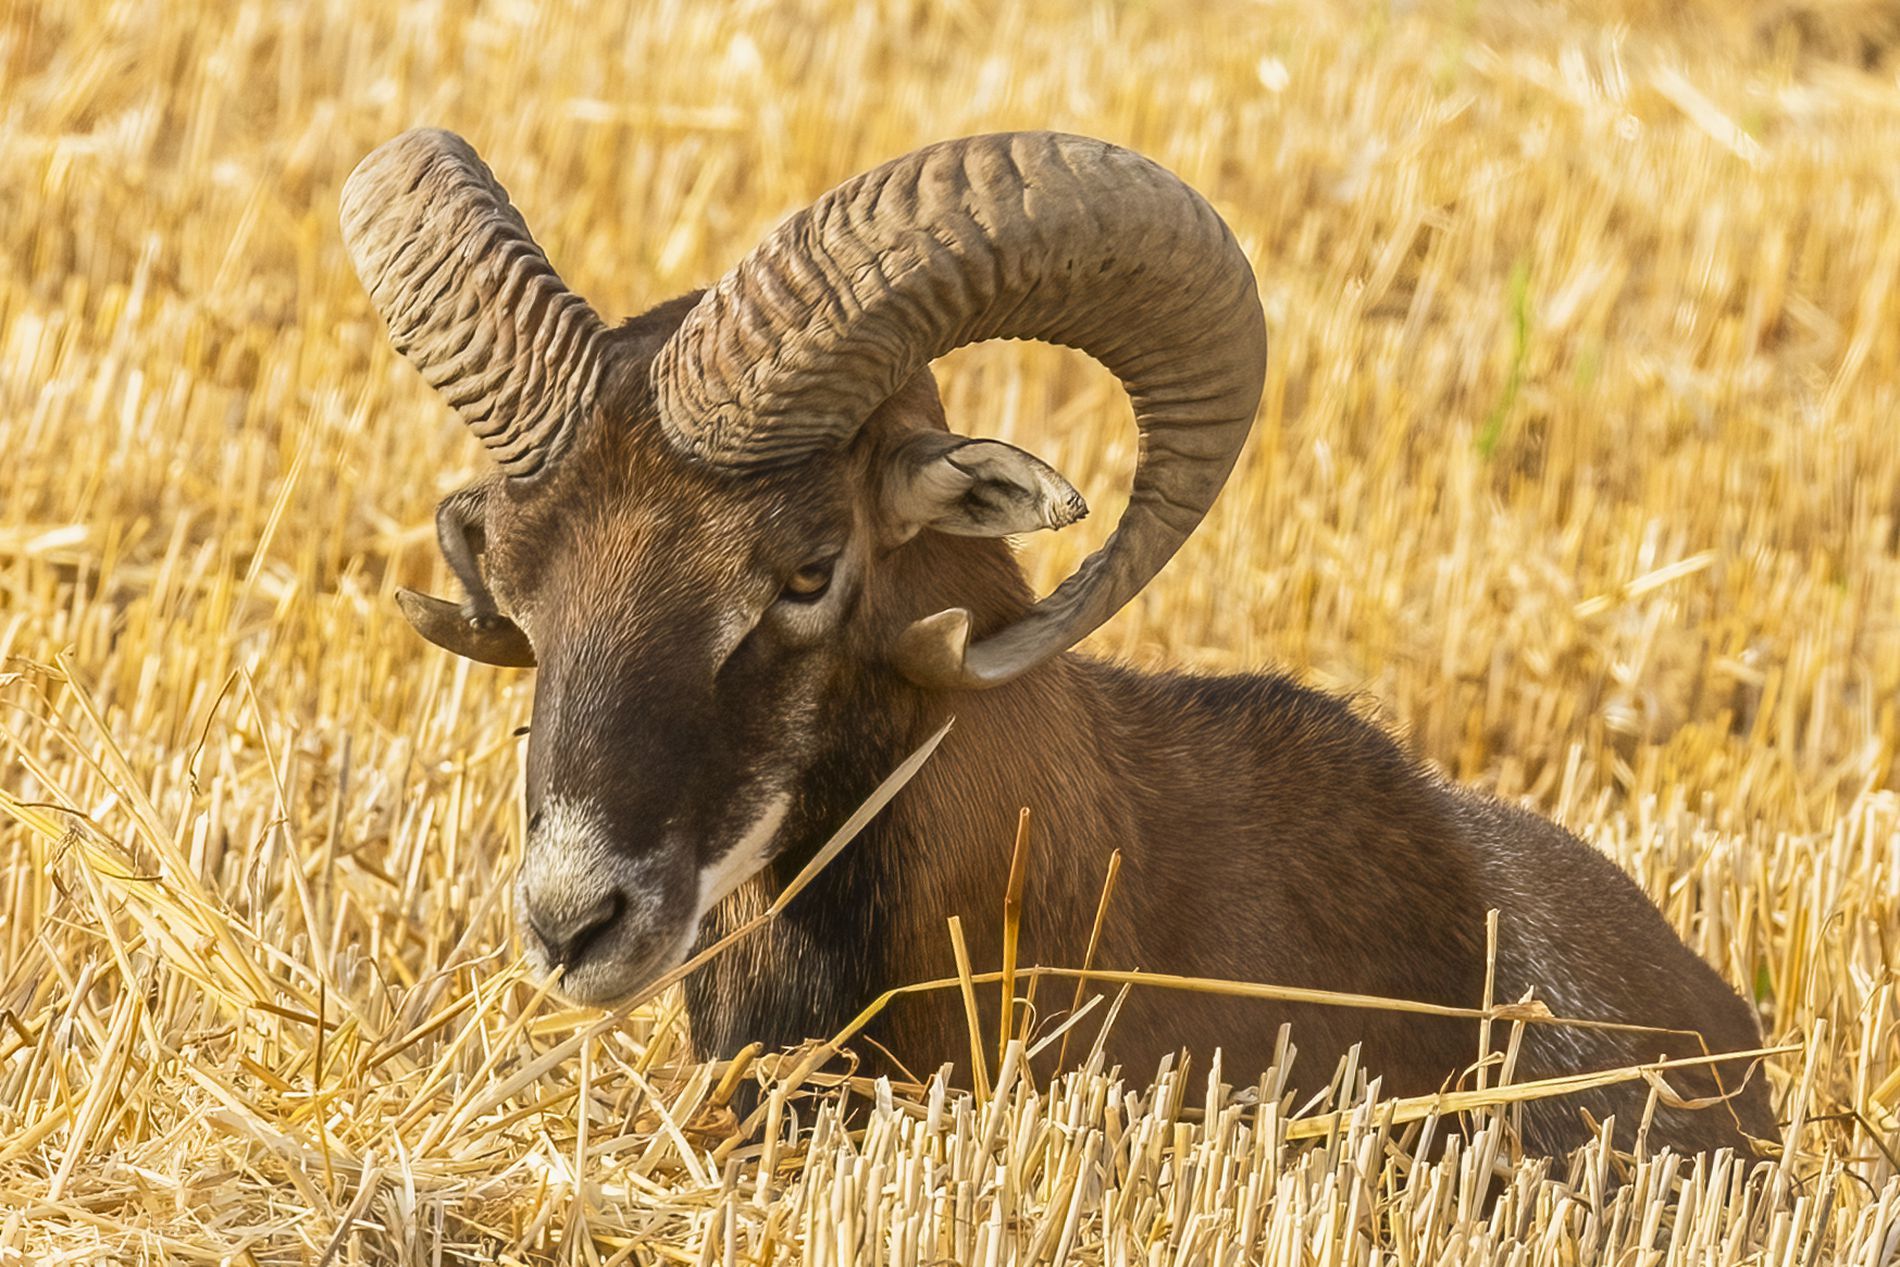
Resting Ram.
Image features a dark brown ram with two large horns on its head, resting in a field of golden yellow grass.
A close-up, eye-level shot taken under strong sunlight and a warm color palette features a dark brown ram with two large horns on its head, resting in a field of golden yellow grass. The combination of the color palette and the resting ram evokes a sense of peace, calm, and quiet.
Labels: Animal, Antelope, Mammal, Wildlife, Livestock, Outdoors, Goat, Nature, Field, Buffalo, Yellow Grass, Horns, Horn, Ram
Camera: Canon Canon EOS R3
Lens: RF100-500mm F4.5-7.1 L IS USM, Canon RF100-500mm F4.5-7.1 L IS USM
Aperture: F9
Exposure: 1/500 sec
ISO: 500
Focal length: 500.0 mm